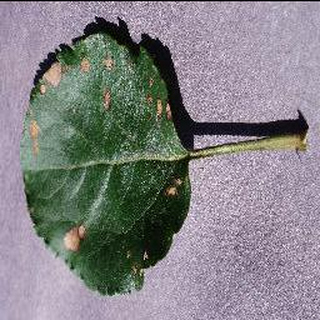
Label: apple_black_rot